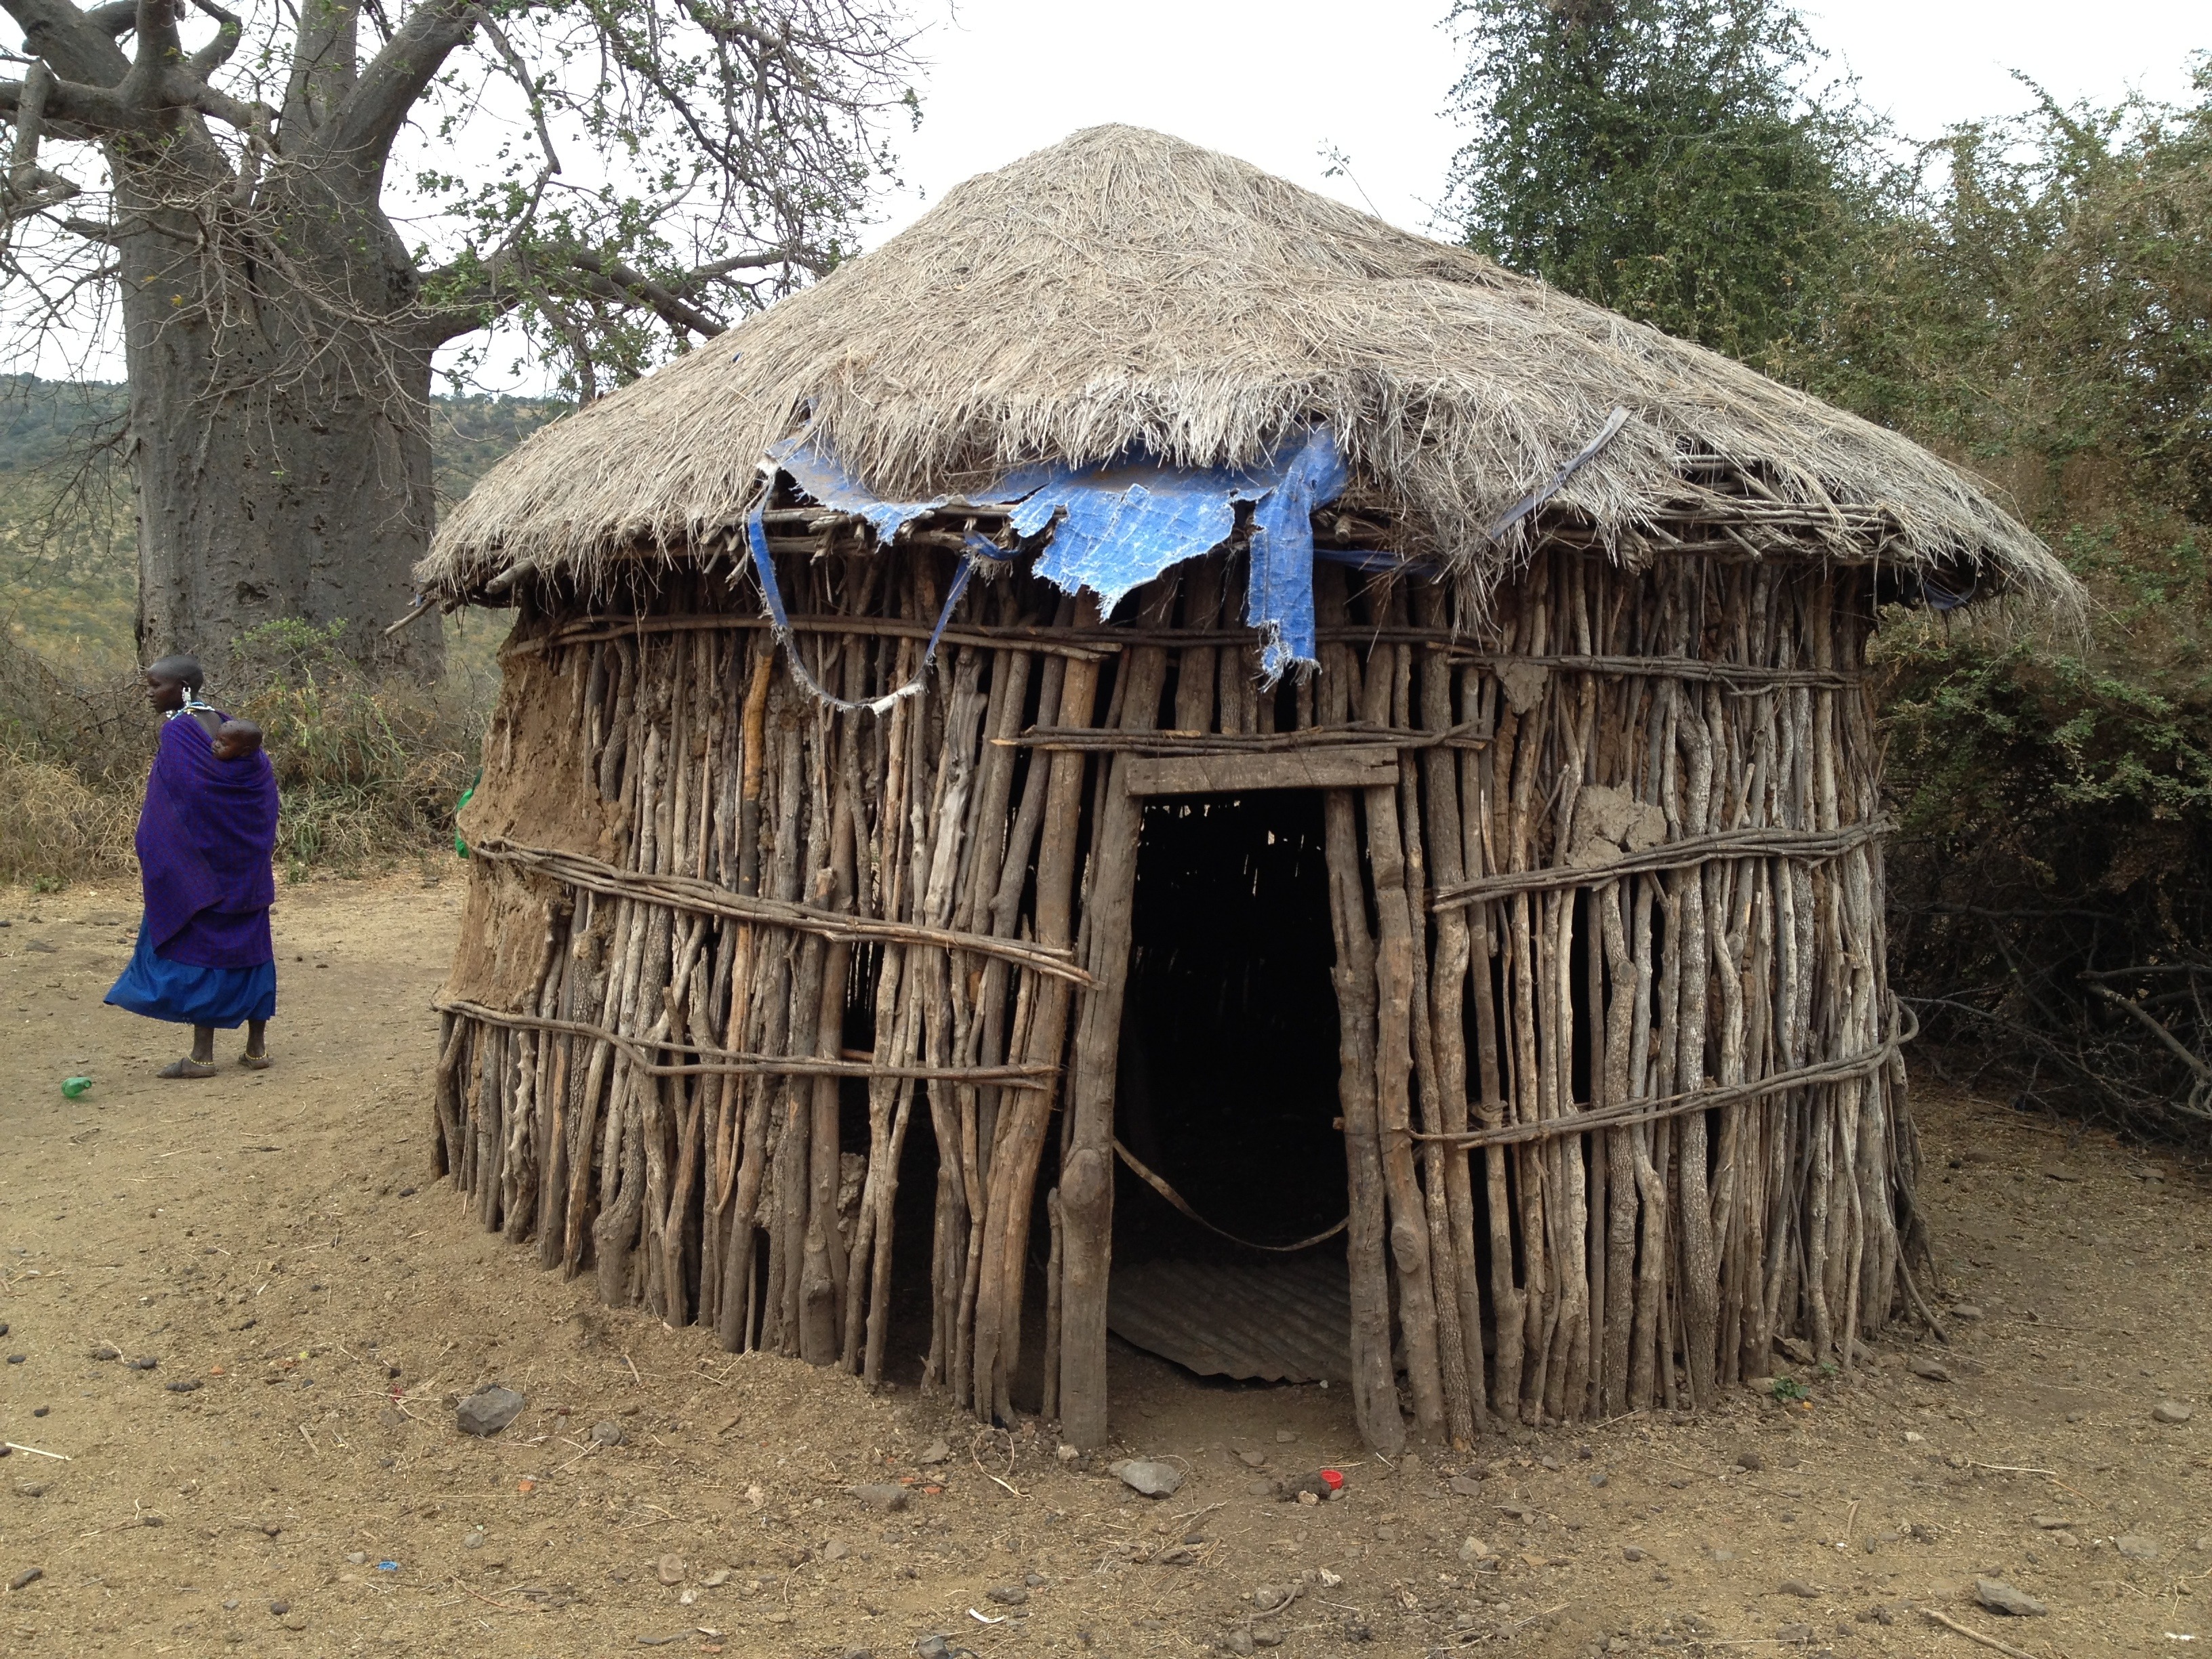
wood, roof, home, rustic, travel, hut, village, shack, remote, rural, africa, residence, residential, agriculture, dwelling, cob, ethnic, tribe, wooden, straw, poverty, tanzania, tribal, african, thatched, safari, massai, thatching, rural area, boma, cutlure